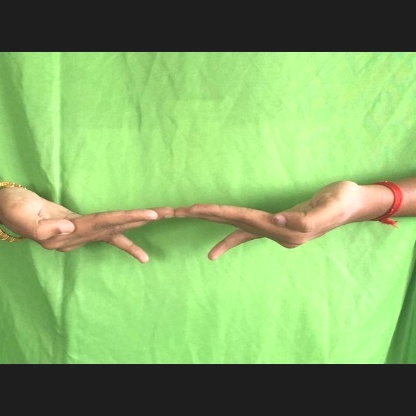
Mudra: Khatva